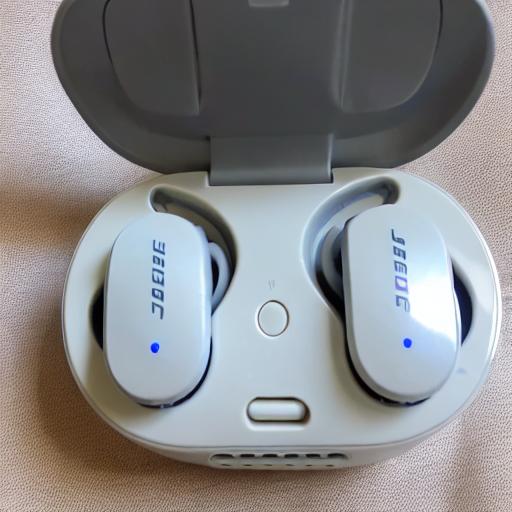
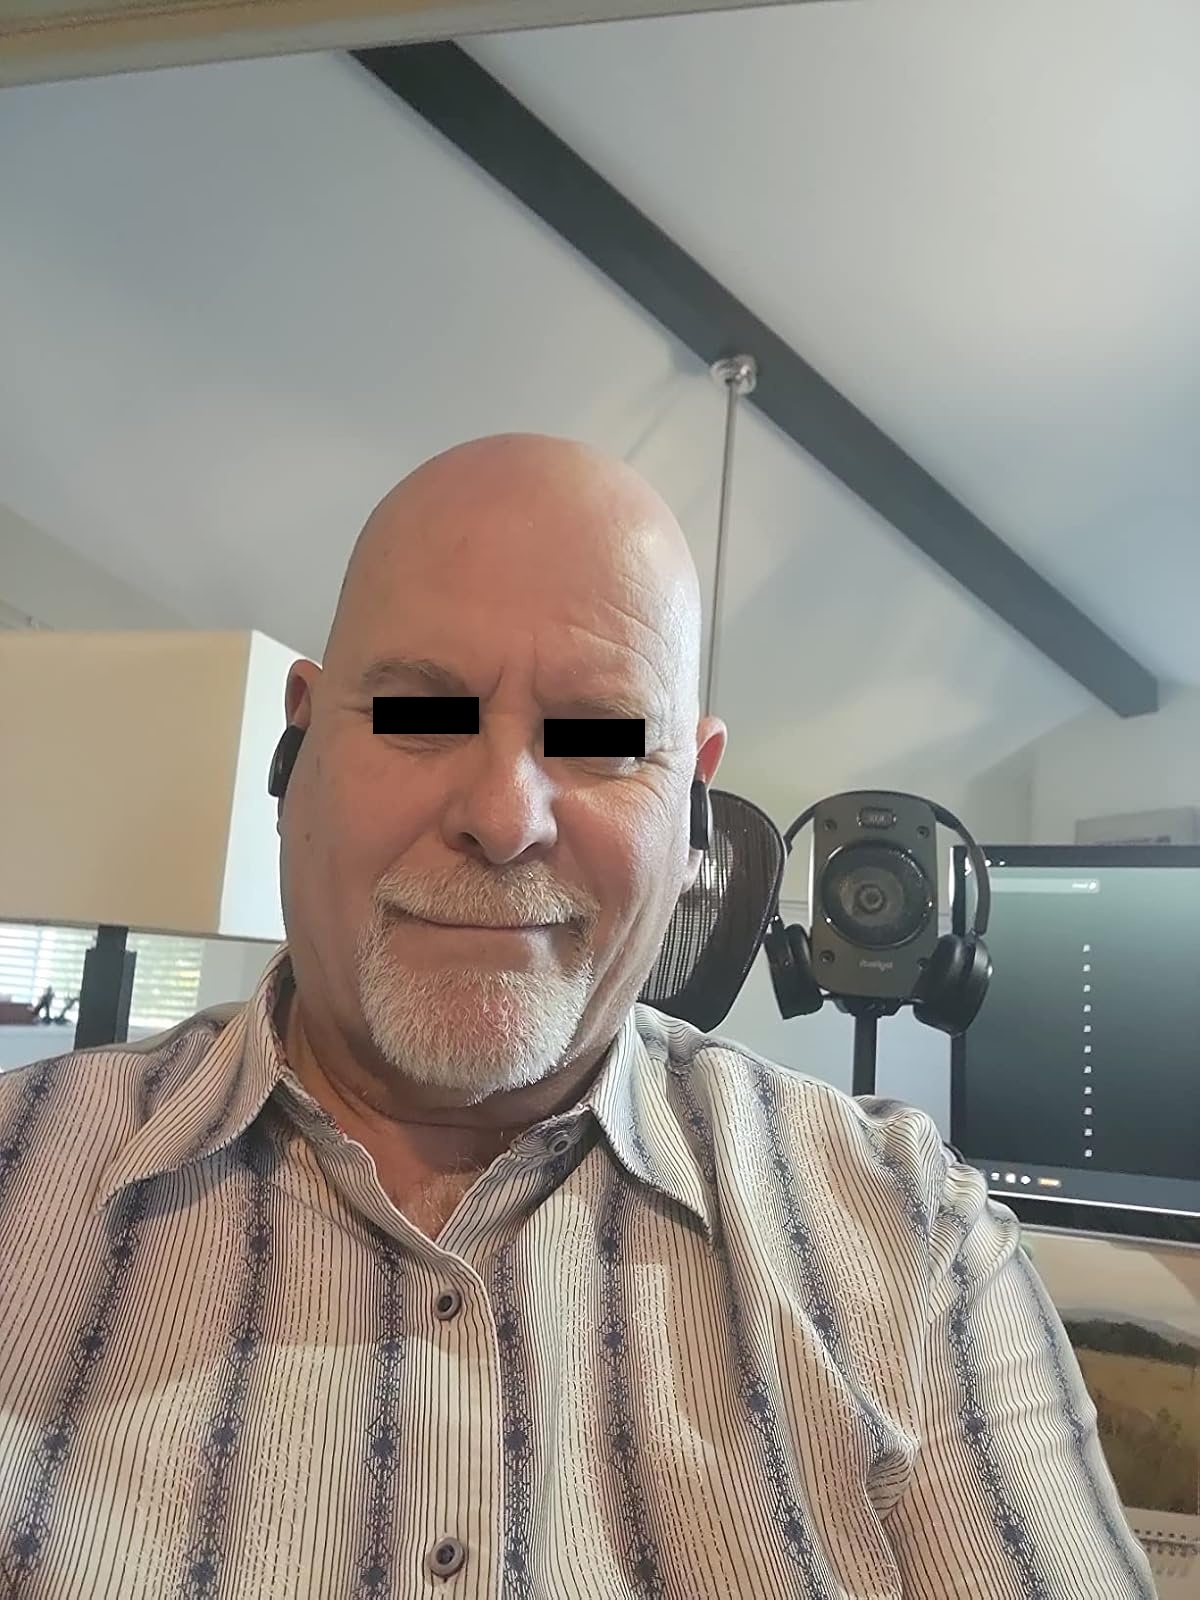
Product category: earbuds
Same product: no